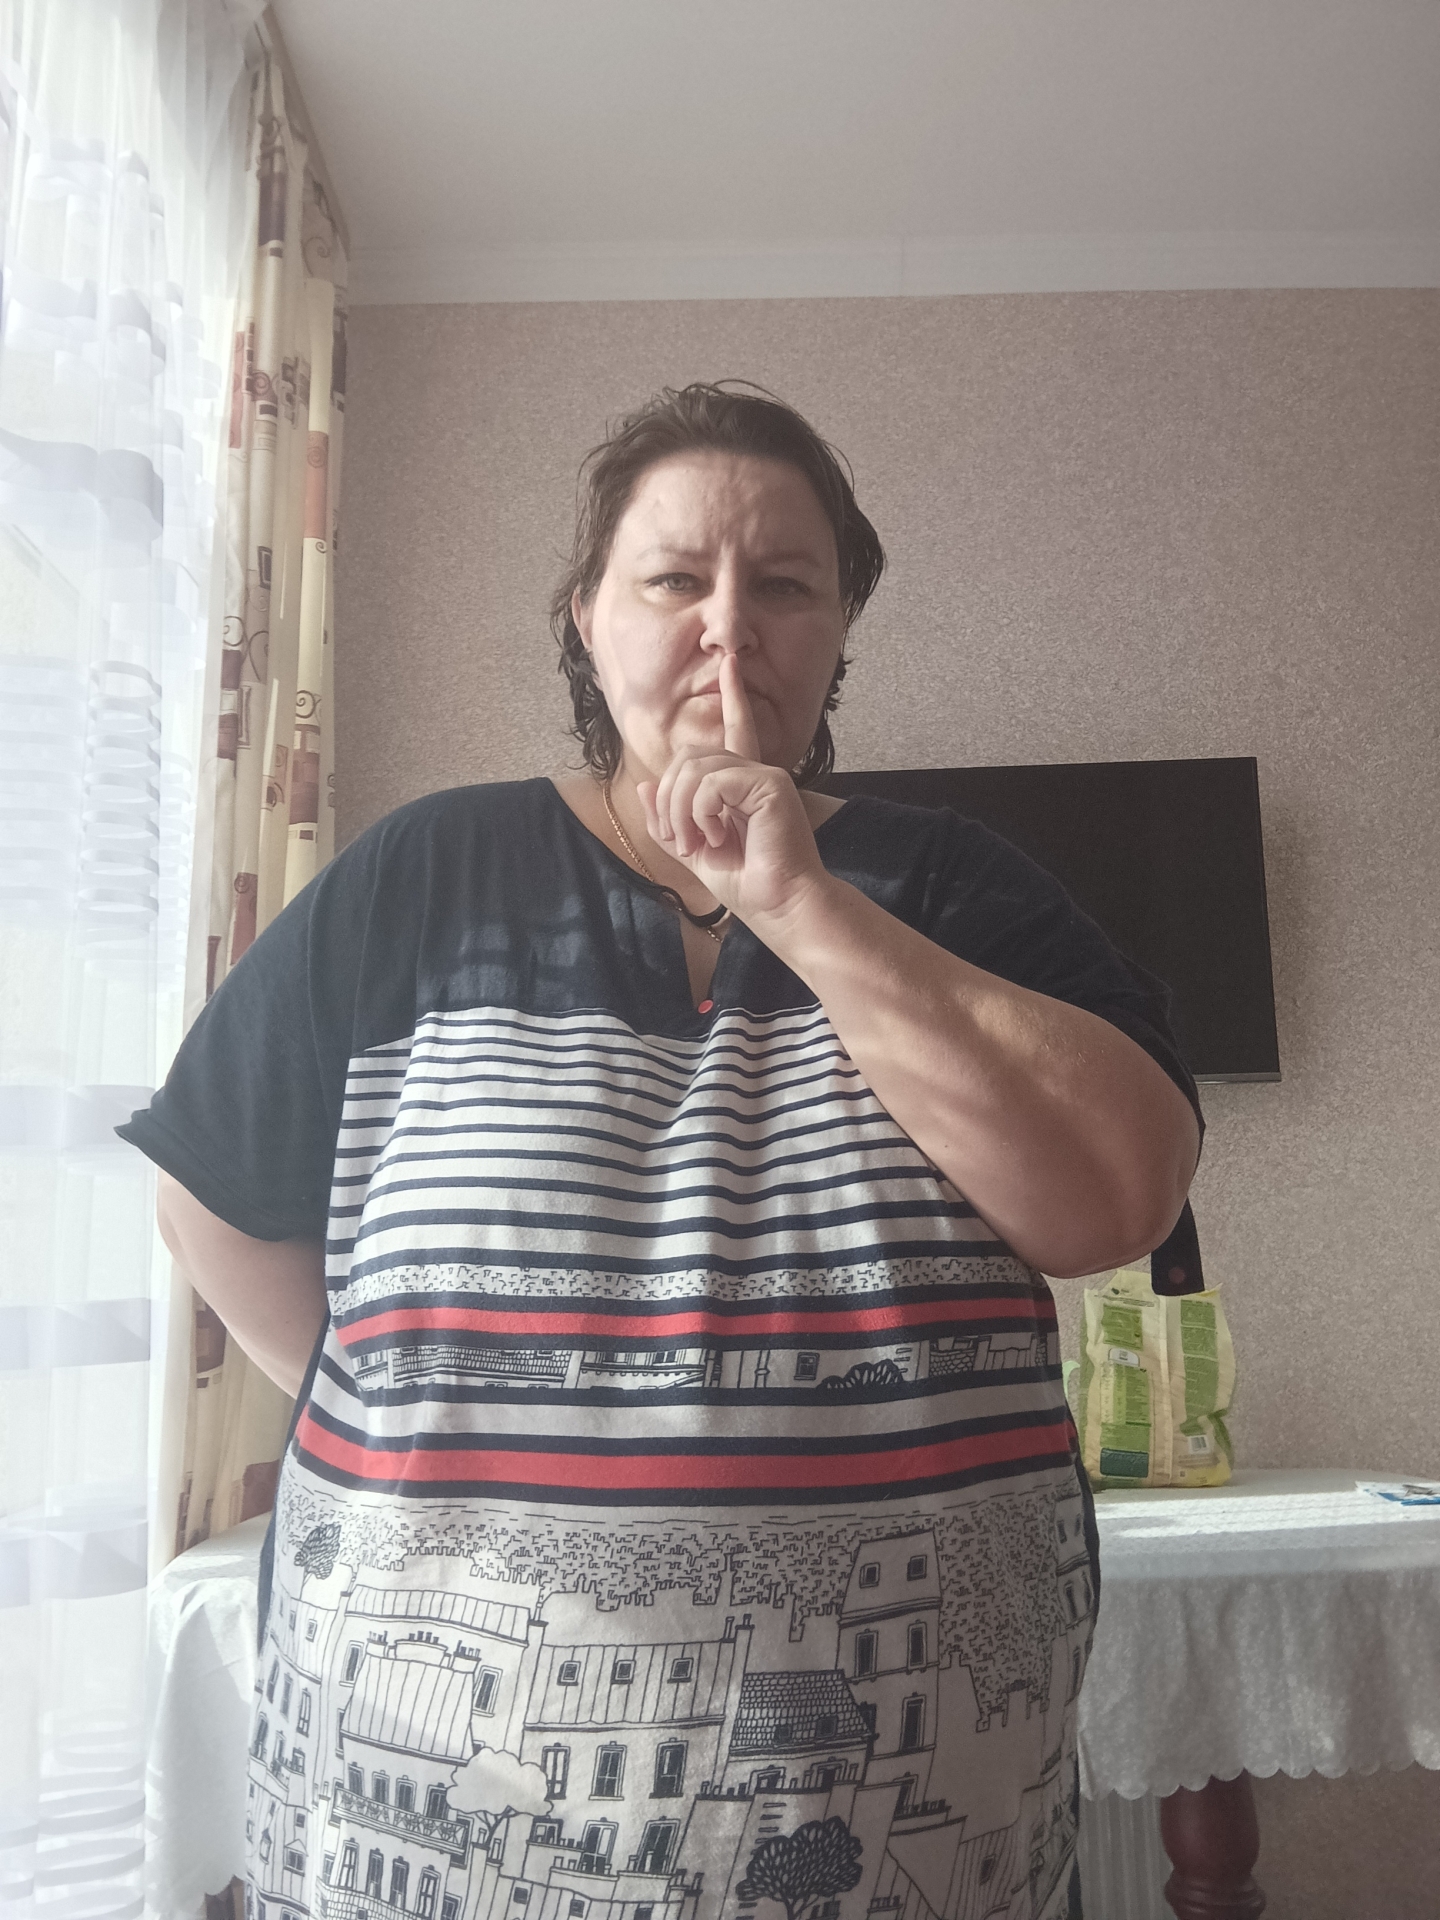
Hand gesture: mute